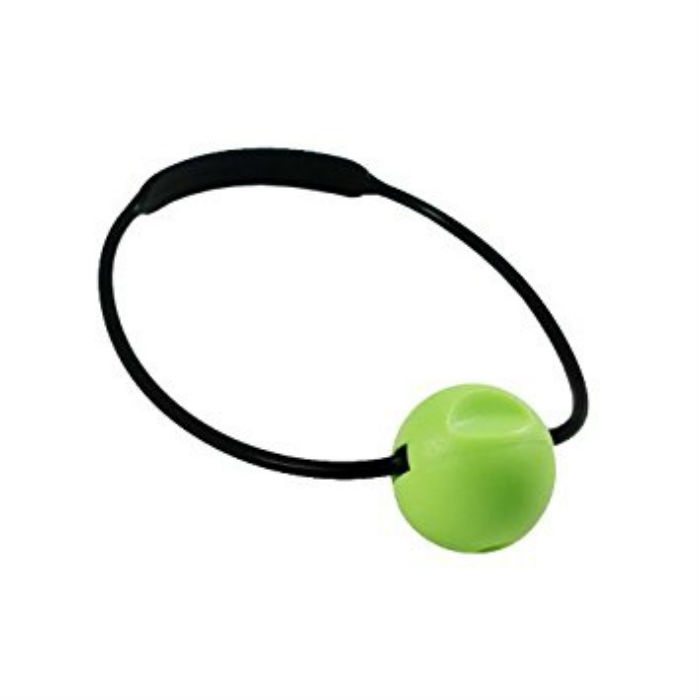
Tankbanger Scubapro
At lave støj under vand bliver ikke enklere end dette. Det elastiske bånd er fremstillet af et kirurgisk materiale, der er forsynet med en hård plast bold. Stræk bandet over din scuba tank. Når du ønsker at få din buddys opmærksomhed gribe du fat i bolden, trække det væk fra tanken og giver slip. Når kuglen rammer tanken giver den en høj klang som vender hoveder.
Brand: Scubapro
Category: Sporting Goods > Outdoor Recreation > Boating & Water Sports > Diving & Snorkeling > Diving & Snorkeling Equipment Sets